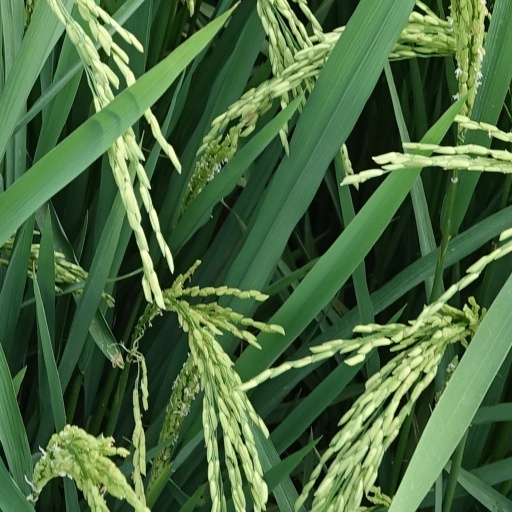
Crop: rice